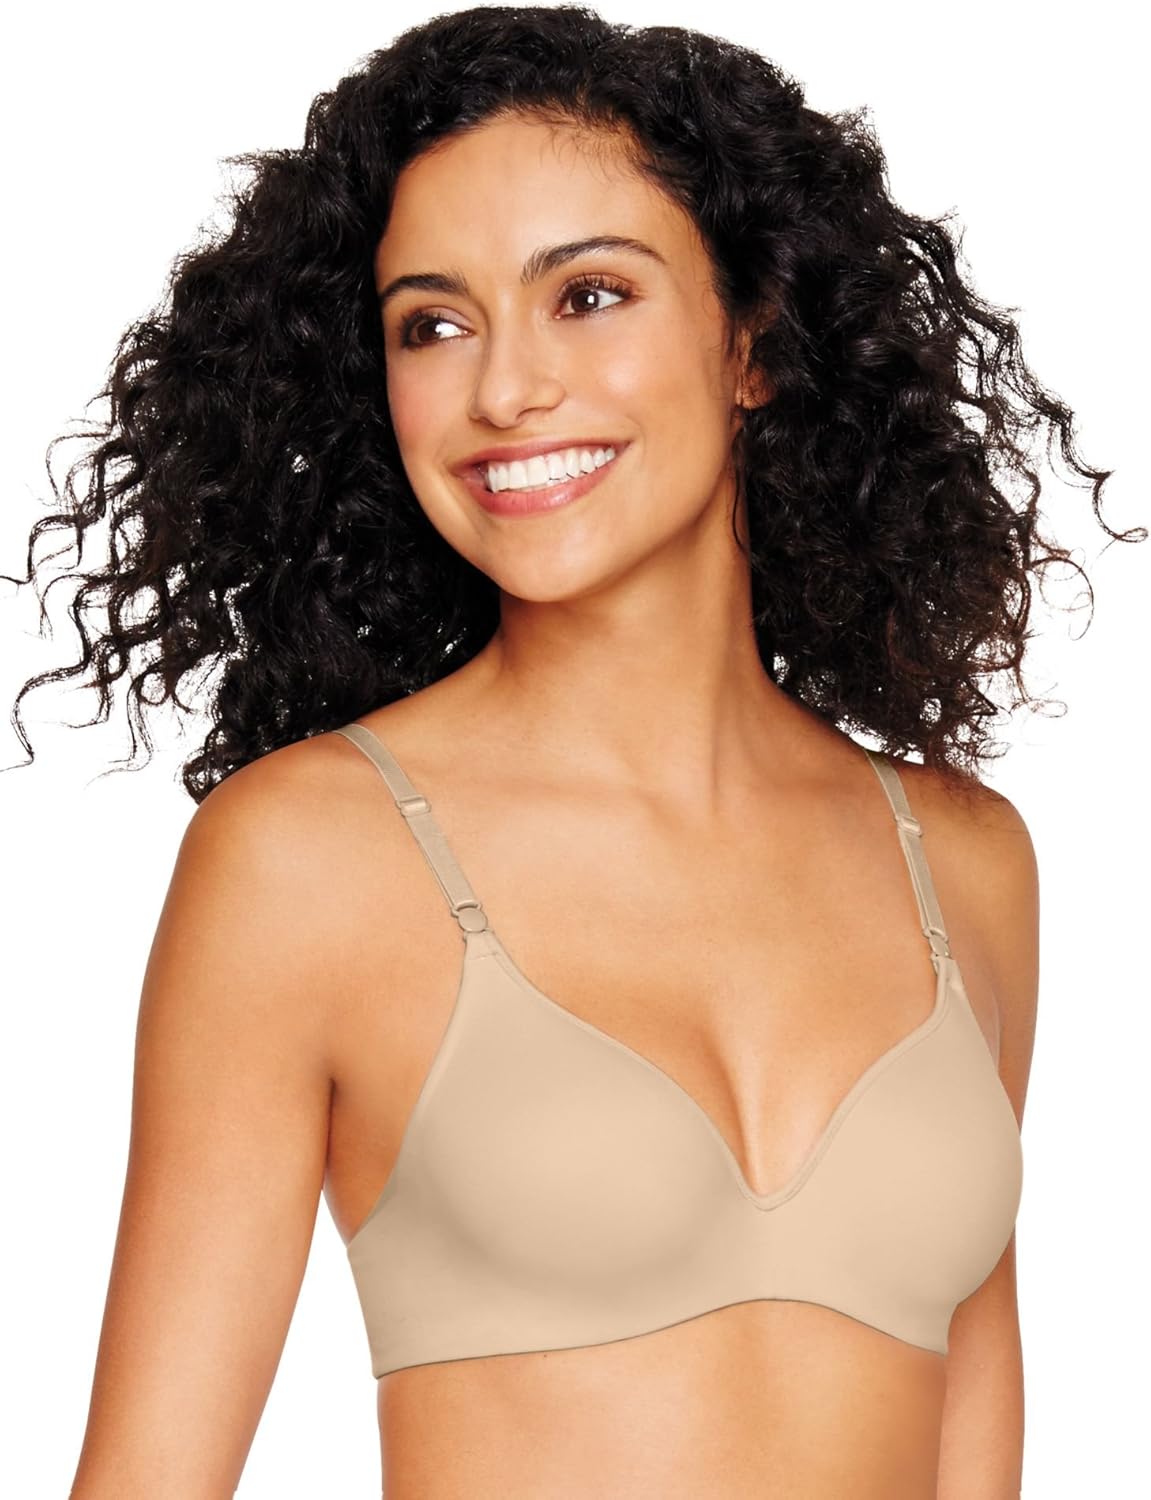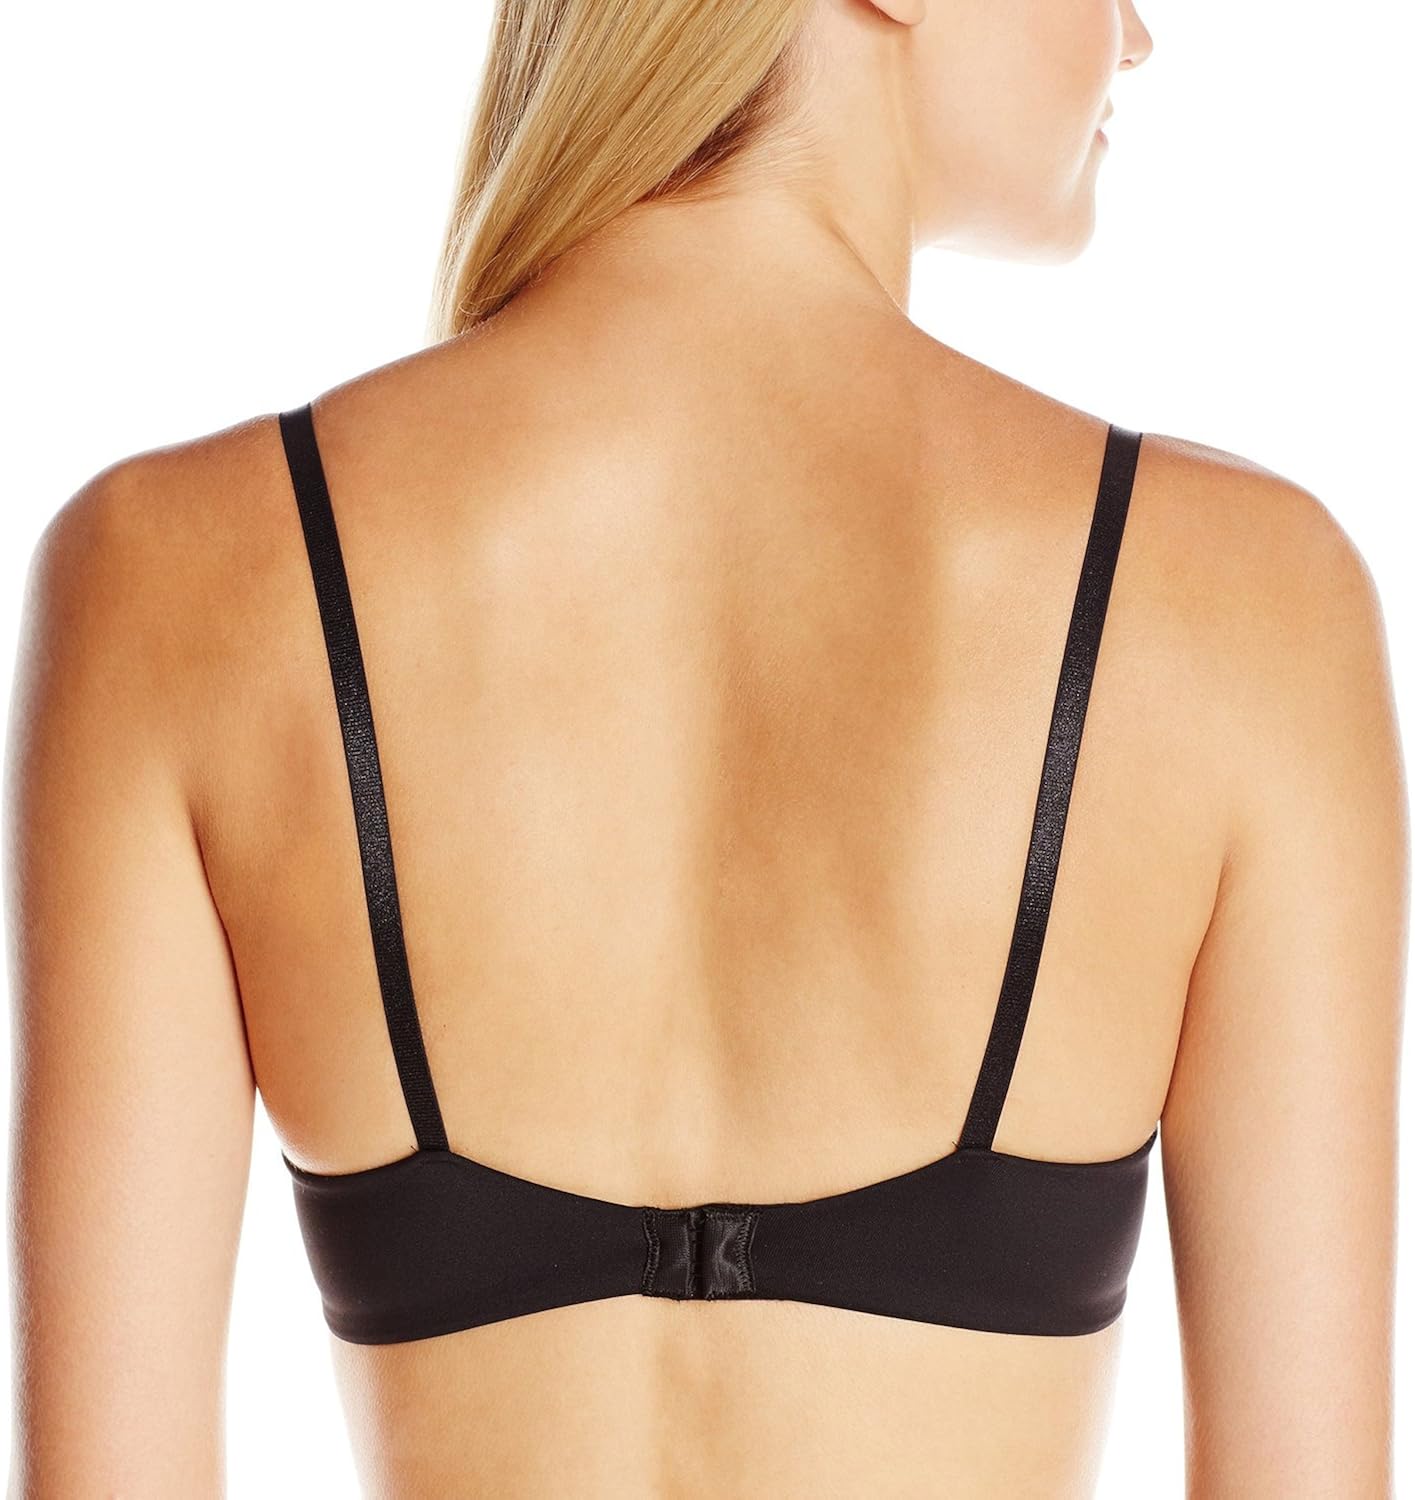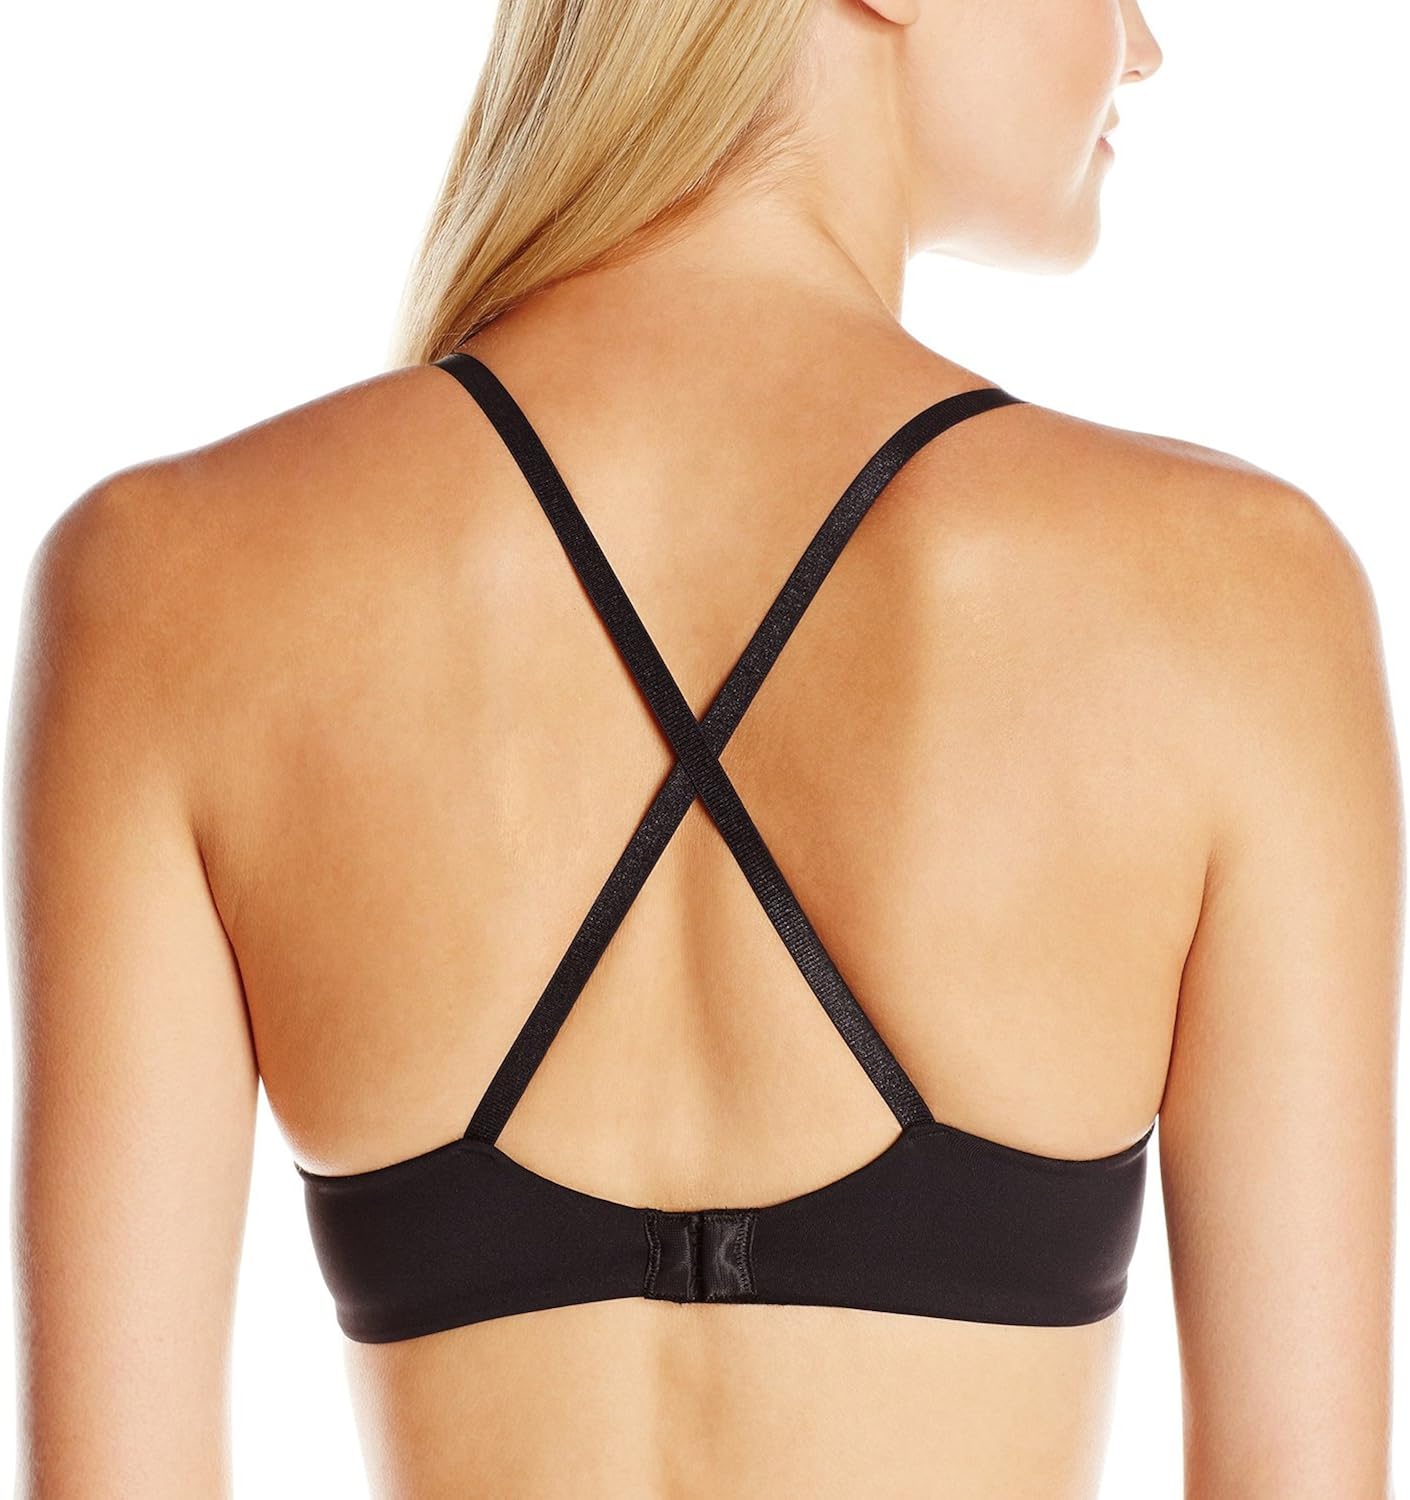
Hanes Ultimate Women's Invisible Look Underwire Bra DHHU06
Category: AMAZON FASHION
Hanes Ultimate Bras. Comfort never looked so good. Our Hanes Ultimate Bra Collection delivers the ultimate in comfort, style and innovation. Who says you can't have it all.
Features: Cup, Back: 85% Nylon, 15% Spandex; Inner Center Belt: 100% Nylon; Center Belt Lining, Cup Linings: 100% Polyester | Imported | Hand Wash Only | Underwire bra in ultra-soft fabric featuring smooth contoured cups and curved topline | Convertible straps with front adjustability | Tagless